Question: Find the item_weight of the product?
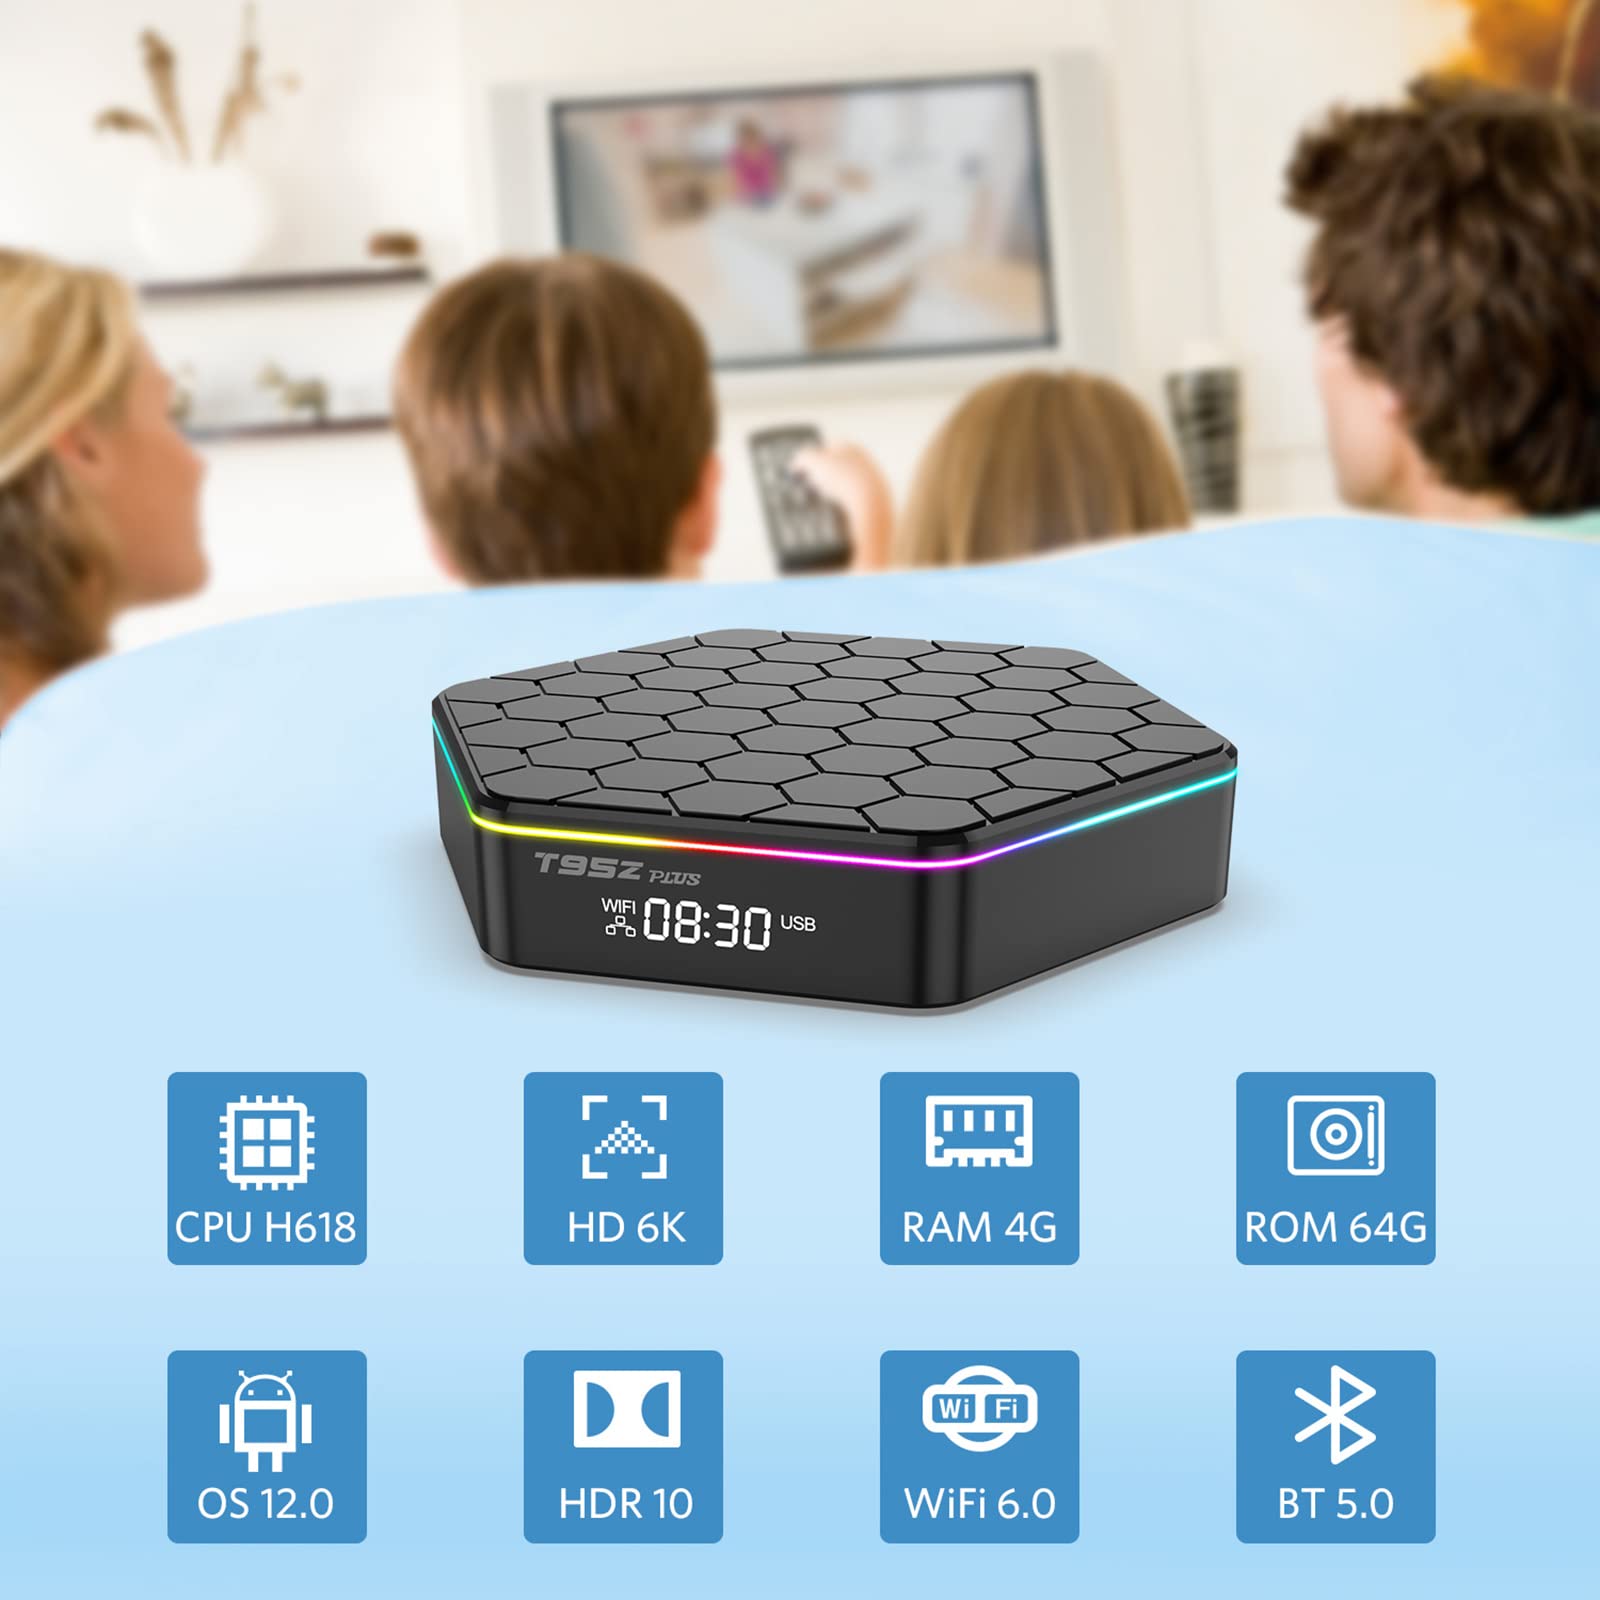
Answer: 4.0 gram